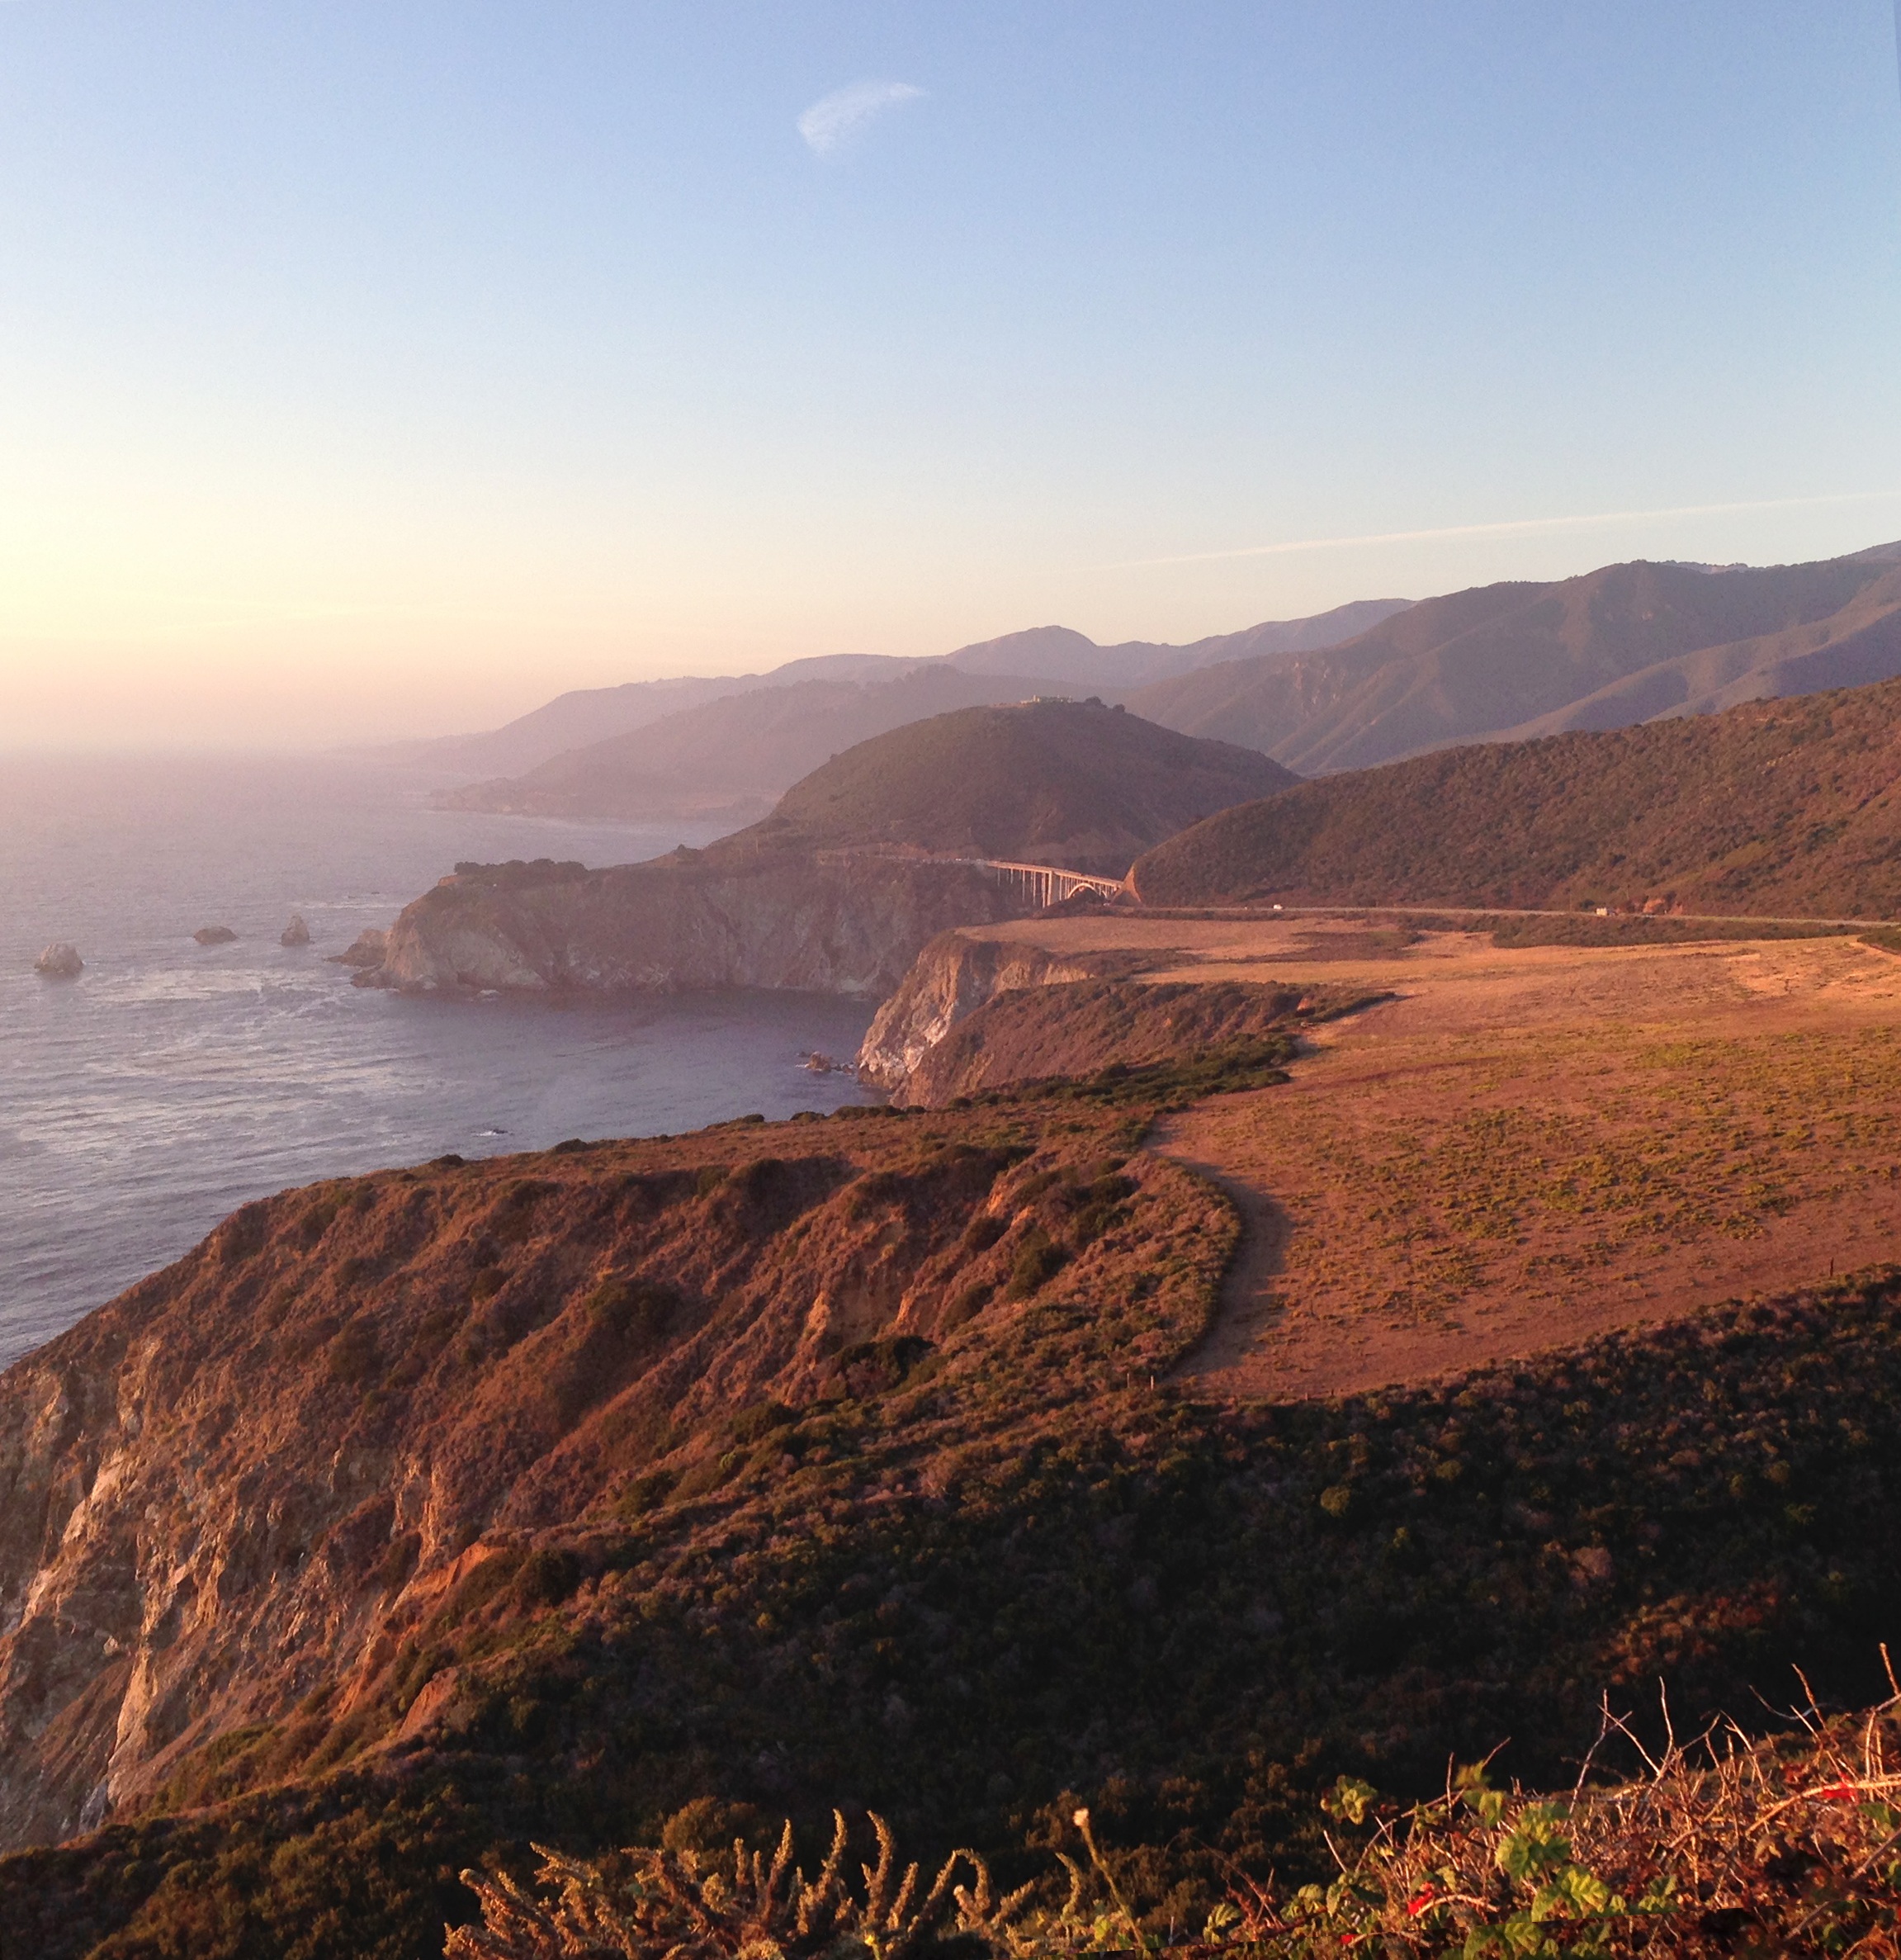
landscape, sea, coast, nature, rock, wilderness, mountain, sunrise, sunset, morning, hill, shore, highway, dawn, coastal, coastline, cliff, dusk, scenic, scenery, usa, highland, terrain, california, ridge, big sur, rocks, plateau, pacific, fell, loch, landform, geographical feature, mountainous landforms